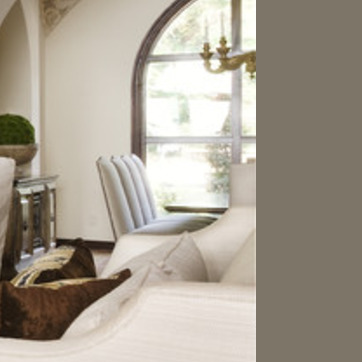
Material: glass